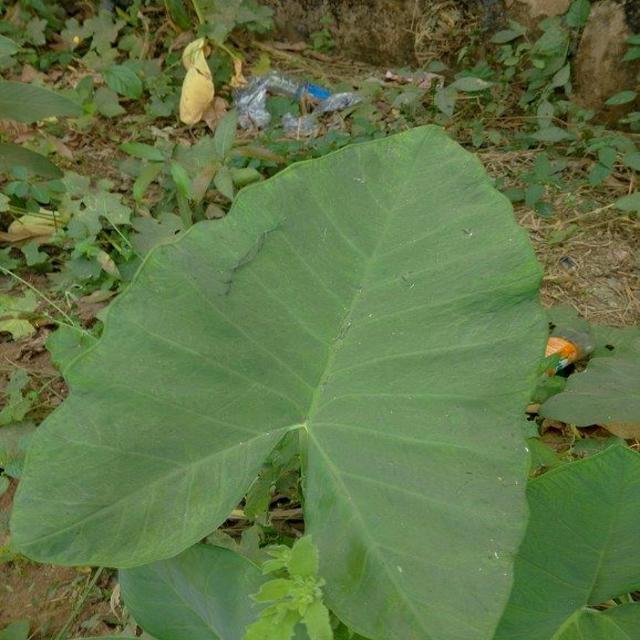
Label: Healthy